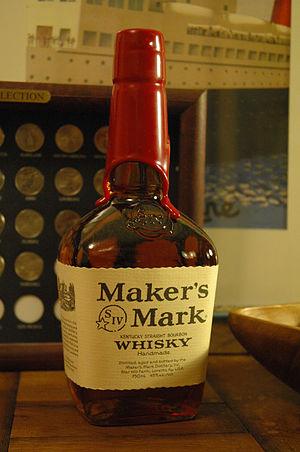
Bouteille de bourbon Maker's Mark. Photo
Maker's Mark est un whisky bourbon small batch produit par la distillerie du même nom à Loretto, dans le Kentucky.